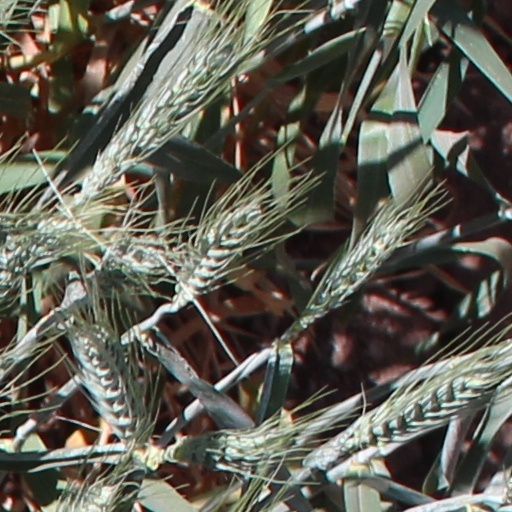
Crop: wheat